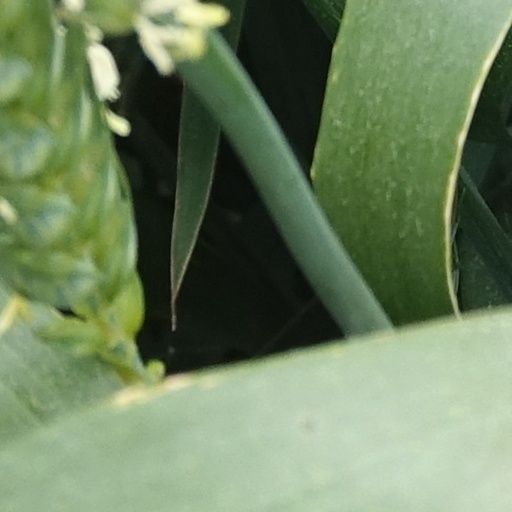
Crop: wheat